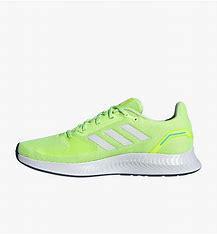
Brand: Adidas
Model: Runfalcon 2